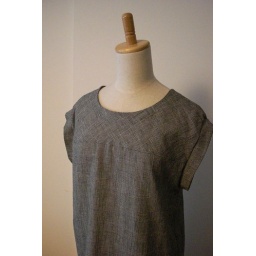
glen-check dress in gray you can wear either as a round-neck or as a v-neck dress